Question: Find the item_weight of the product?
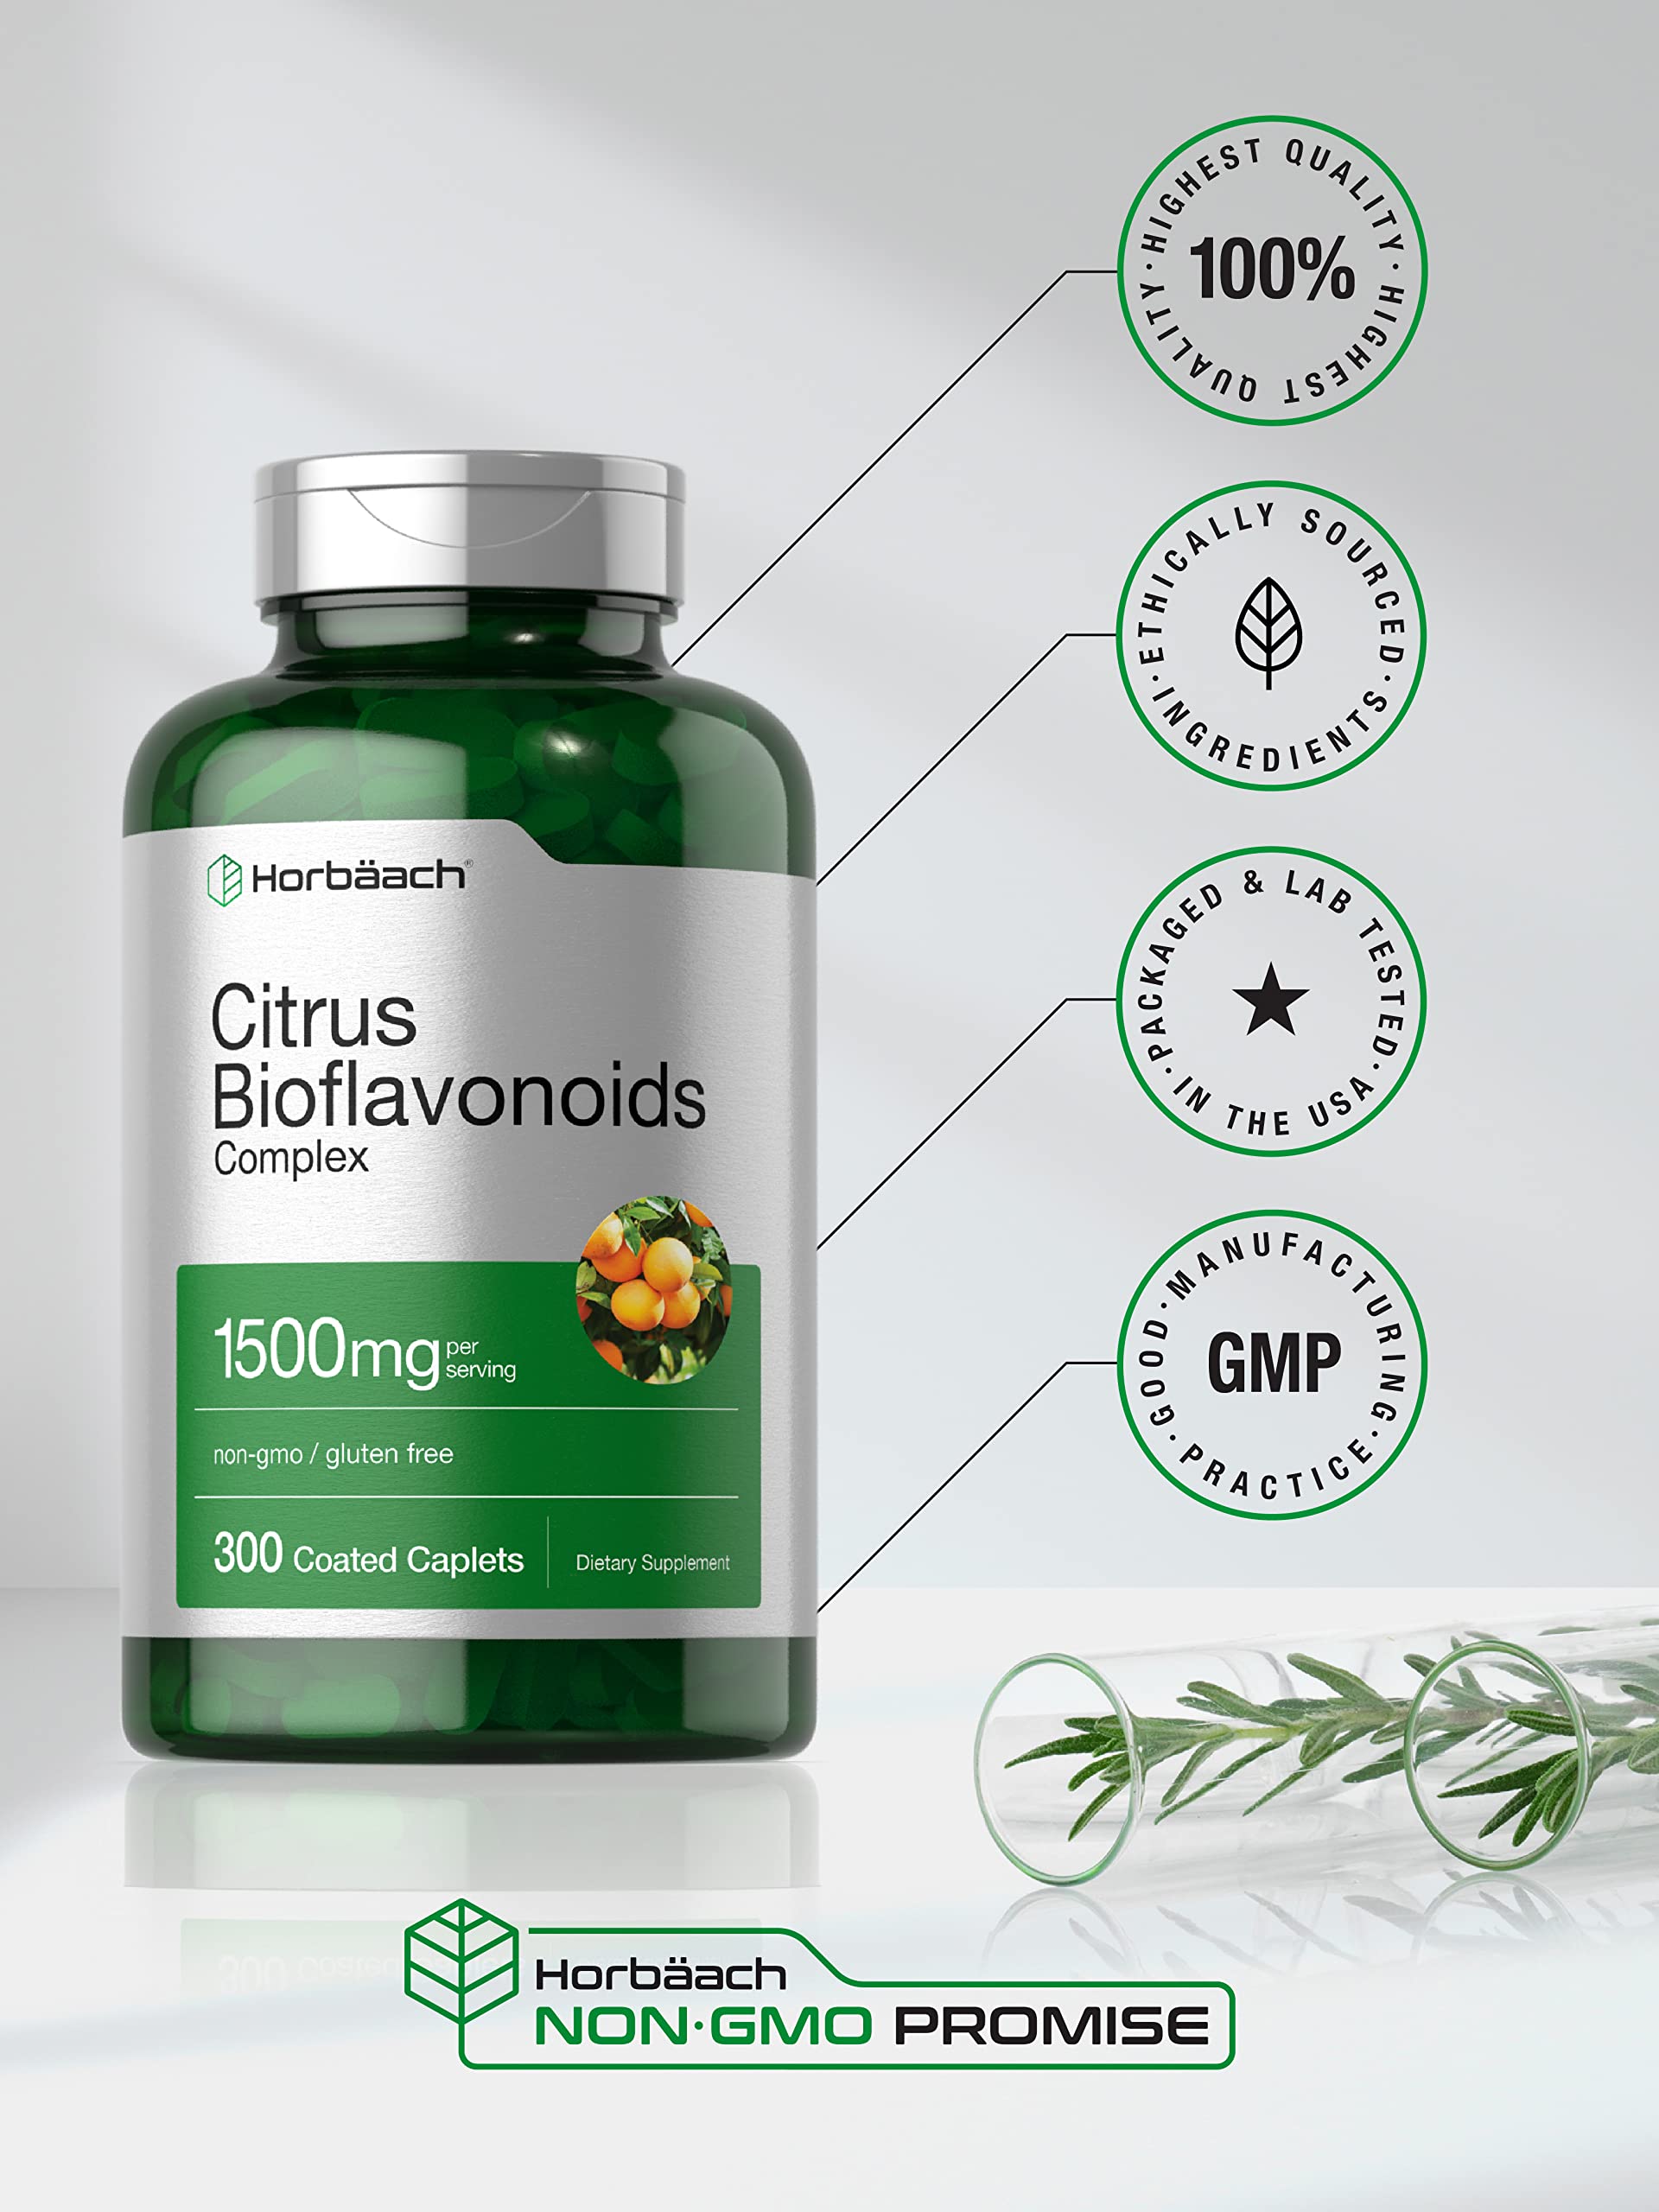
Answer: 1500.0 milligram